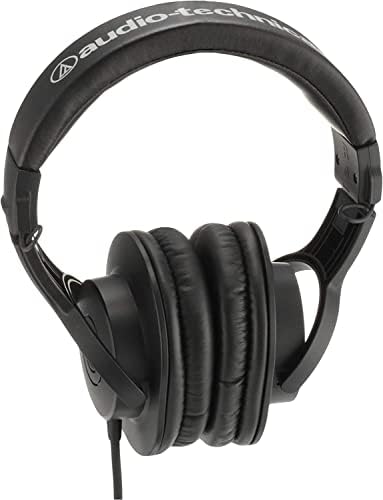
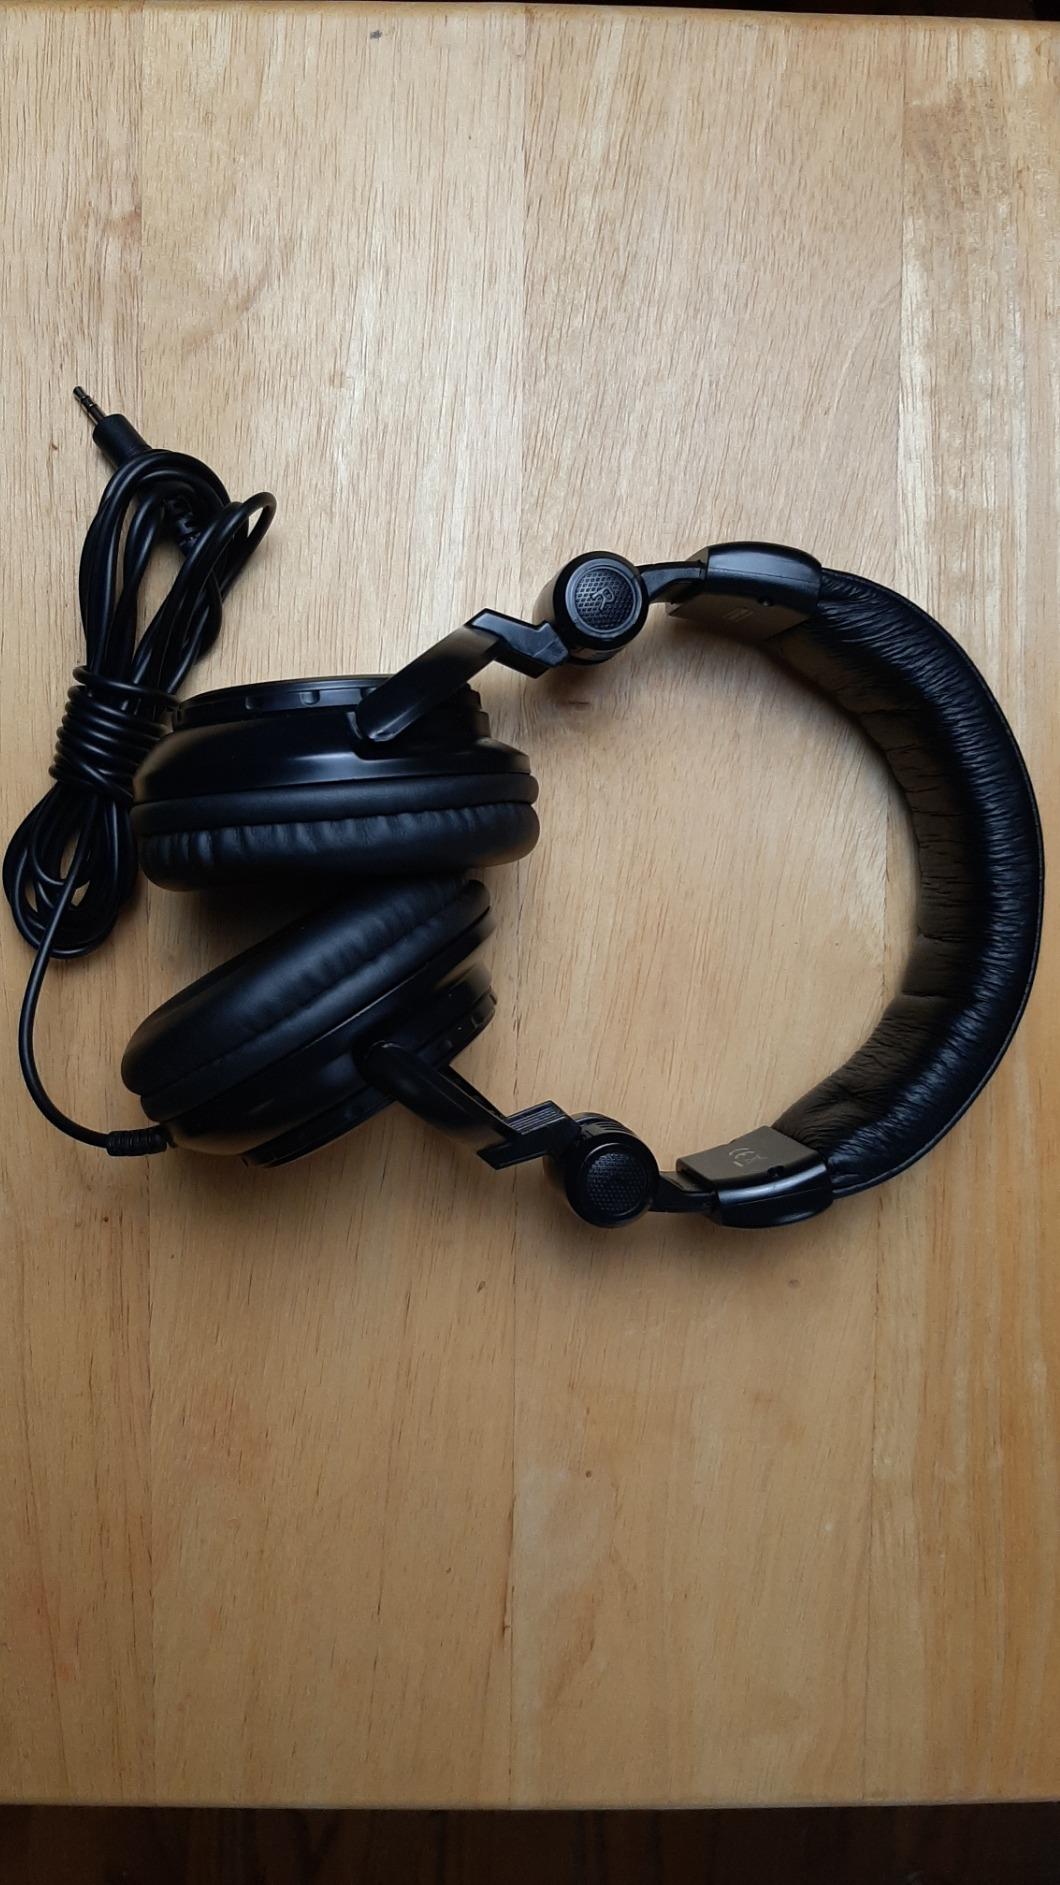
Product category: headphones
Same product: no